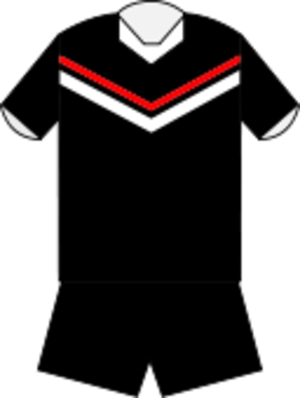
La National Rugby League est l'une des deux compétitions inter-clubs de rugby à XIII les plus prestigieuses du monde avec la Super League. Elle se déroule en Australie et en Nouvelle-Zélande. Née en 1998 de la fusion de deux compétitions, l'Australian Rugby League et la Super League d'Australie, elle fonctionne sur un système de franchises dans un championnat fermé, c'est-à-dire qu'il n'y pas de relégation. Elle est composée de seize franchises toutes australiennes à l'exception d'une qui est néo-zélandaise, les New Zealand Warriors.